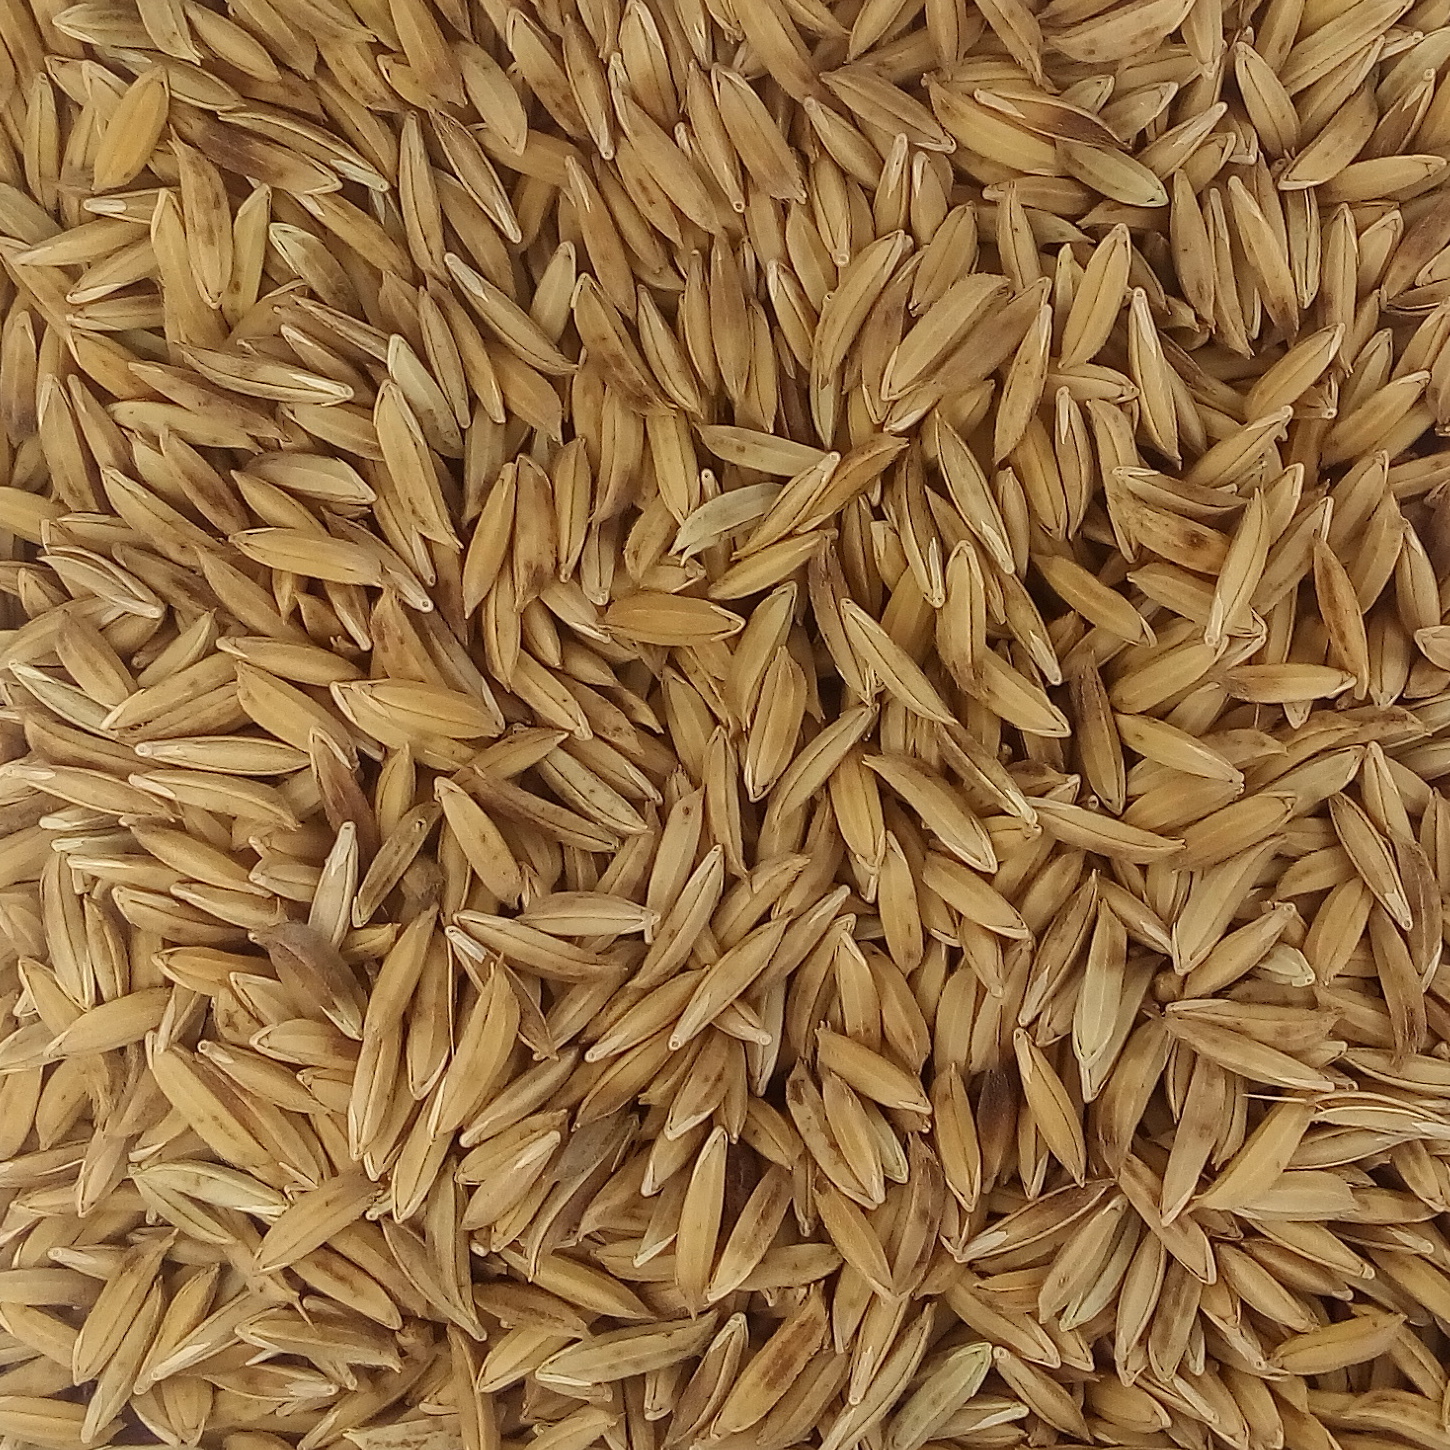
Rice seed variety: BAS_370